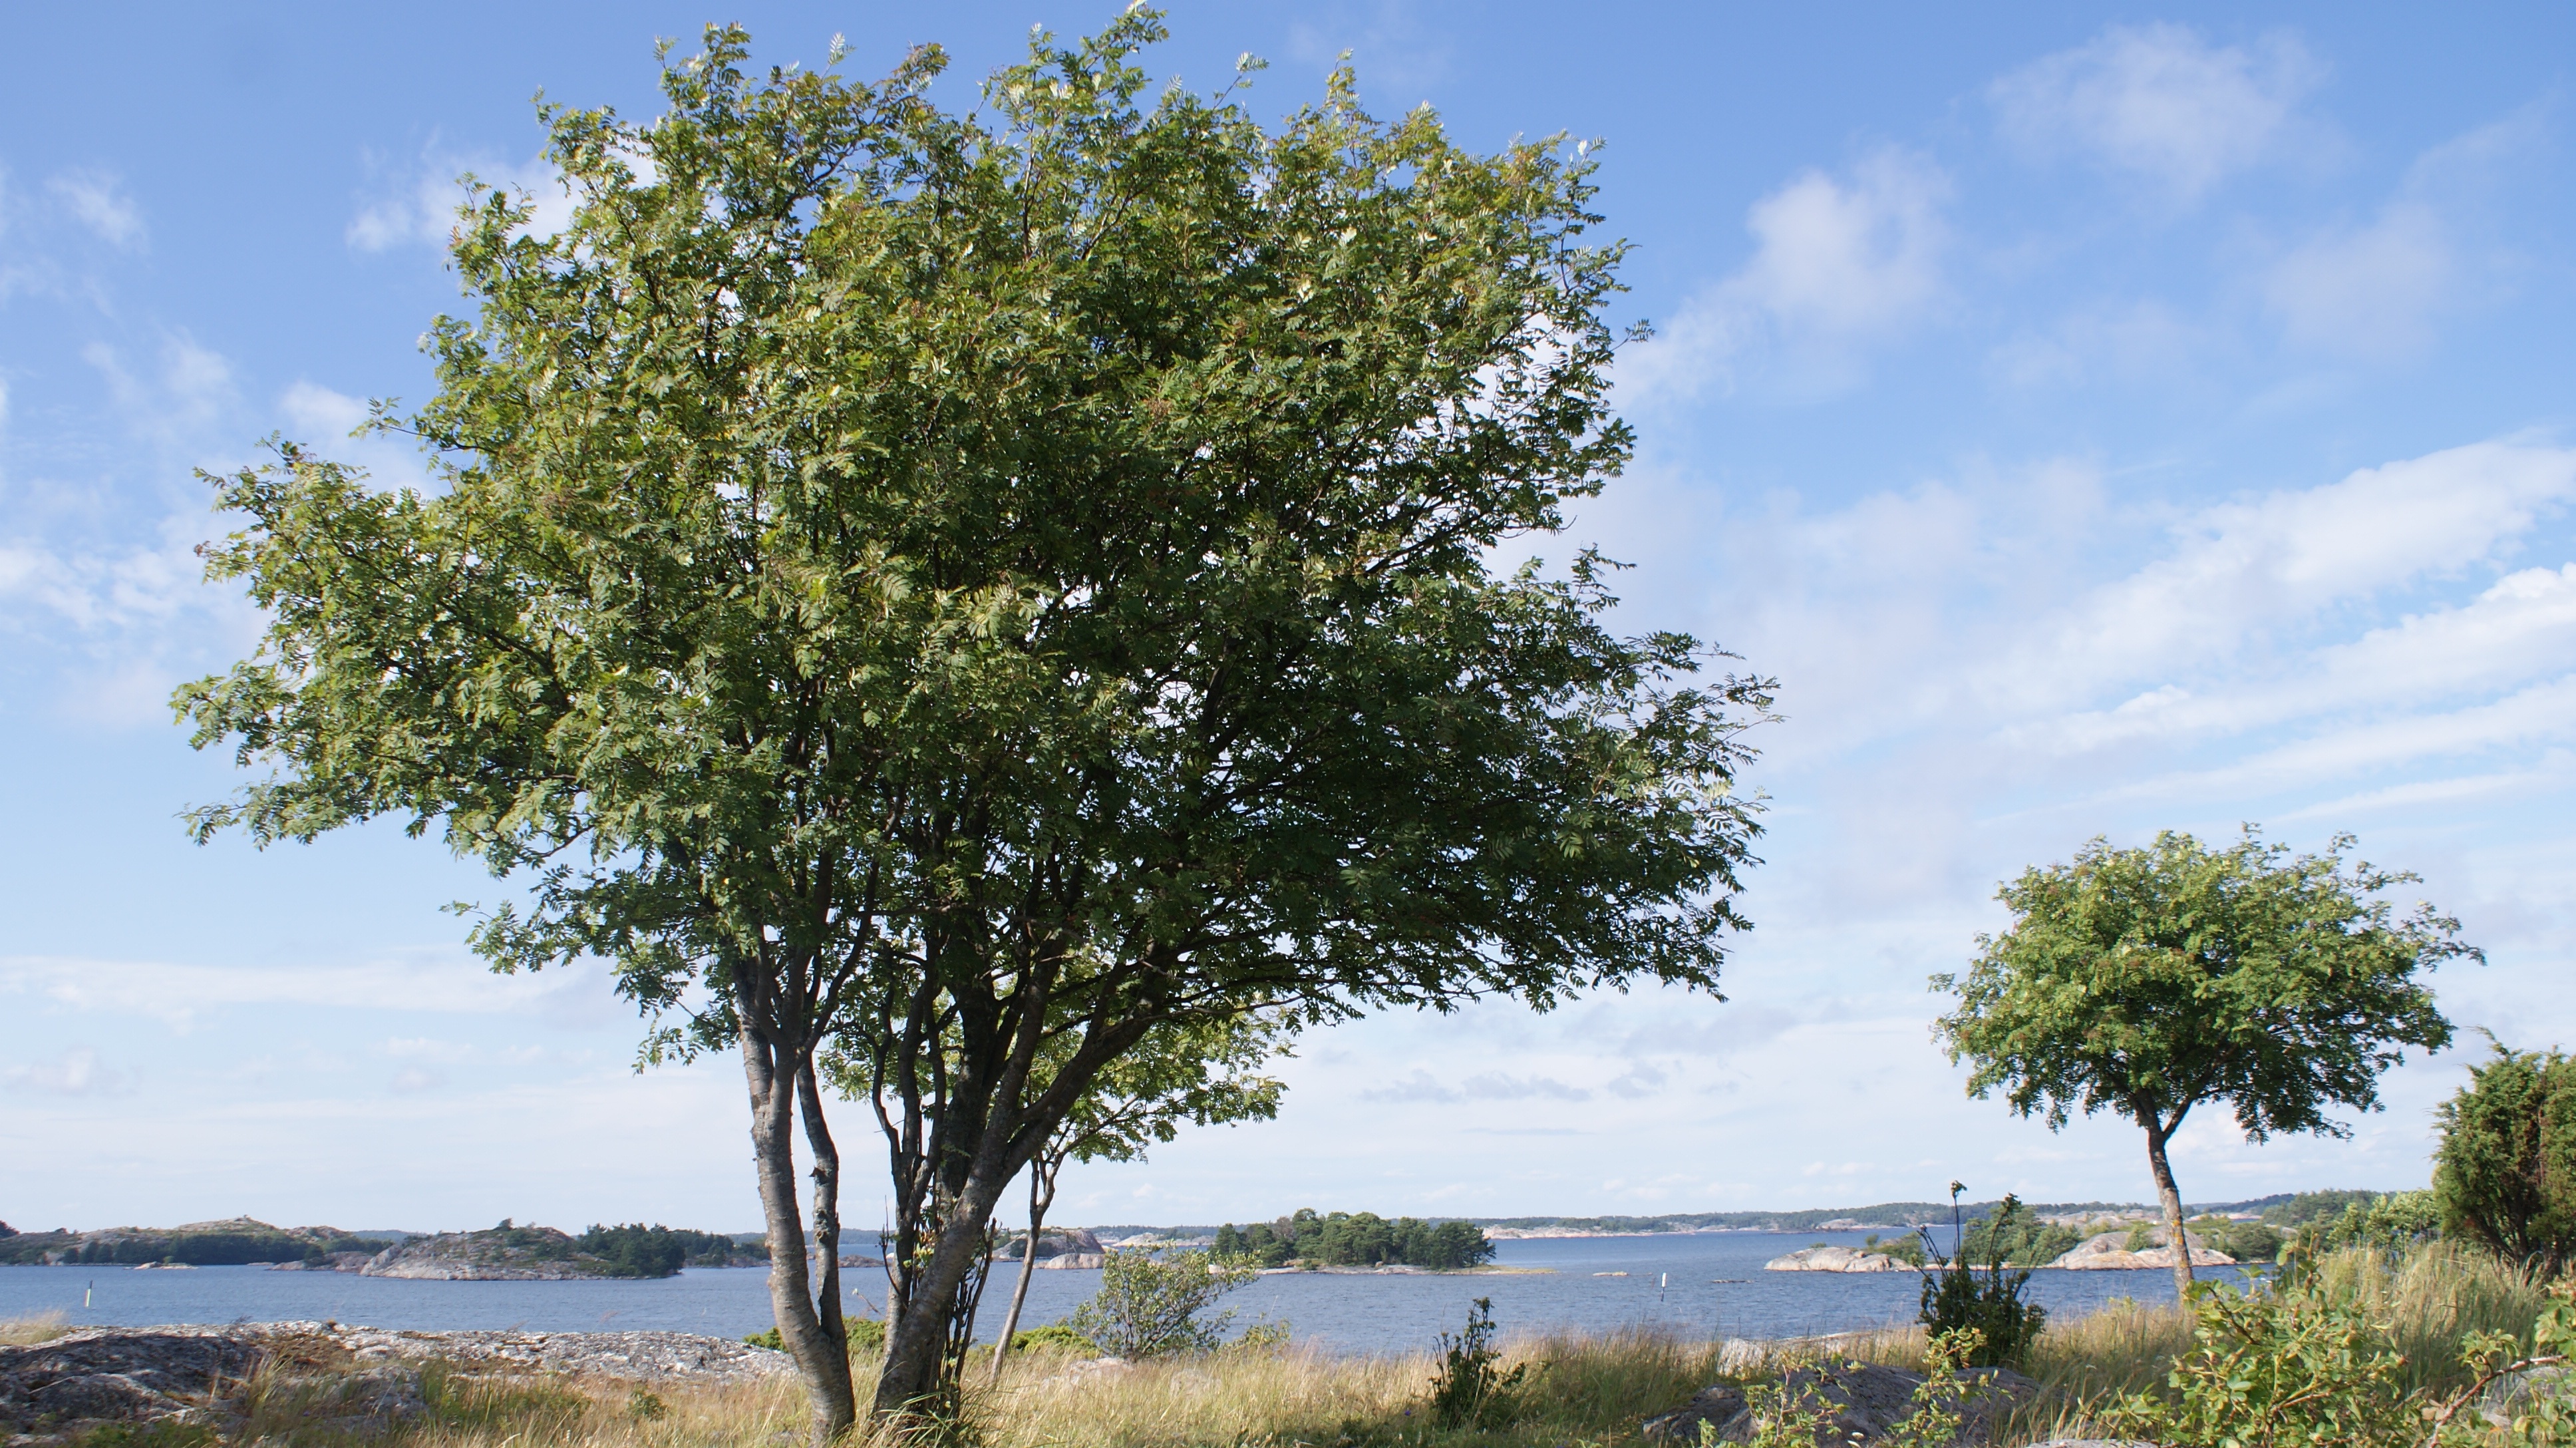
landscape, sea, tree, nature, plant, sky, meadow, blue, savanna, ecosystem, flowering plant, woody plant, land plant